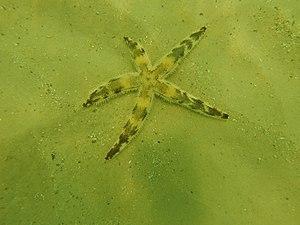
Les échinodermes forment un embranchement d'animaux marins benthiques présents à toutes les profondeurs océaniques, et dont les premières traces fossiles remontent au Cambrien.
Les Luidia sont un genre d'étoiles de mer, le seul de la famille des Luidiidae.